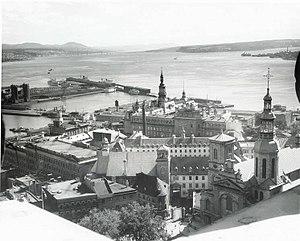
Séminaire de Québec au 20e siècle
L’Université Laval est l'une des plus grandes universités au Canada. Elle a été fondée en 1852 à l'initiative du Séminaire de Québec, lui-même fondé en 1663, et constitue ainsi le plus ancien établissement d’enseignement supérieur francophone en Amérique, et la sixième plus ancienne université du Canada.